Highland Railway F Class

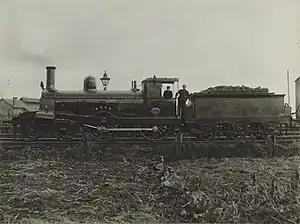

The Highland Railway F class 4-4-0s were a class of British steam locomotives introduced in 1874. The first 10 were built by Dübs and Company in 1874. A further seven were built in Lochgorm works between 1876 and 1888. Originally they were the first Bruce" class, and later became known as the Duke" class to avoid confusion with the second "Bruce" class. As part of Peter Drummond's 1901 classification scheme they became class F.